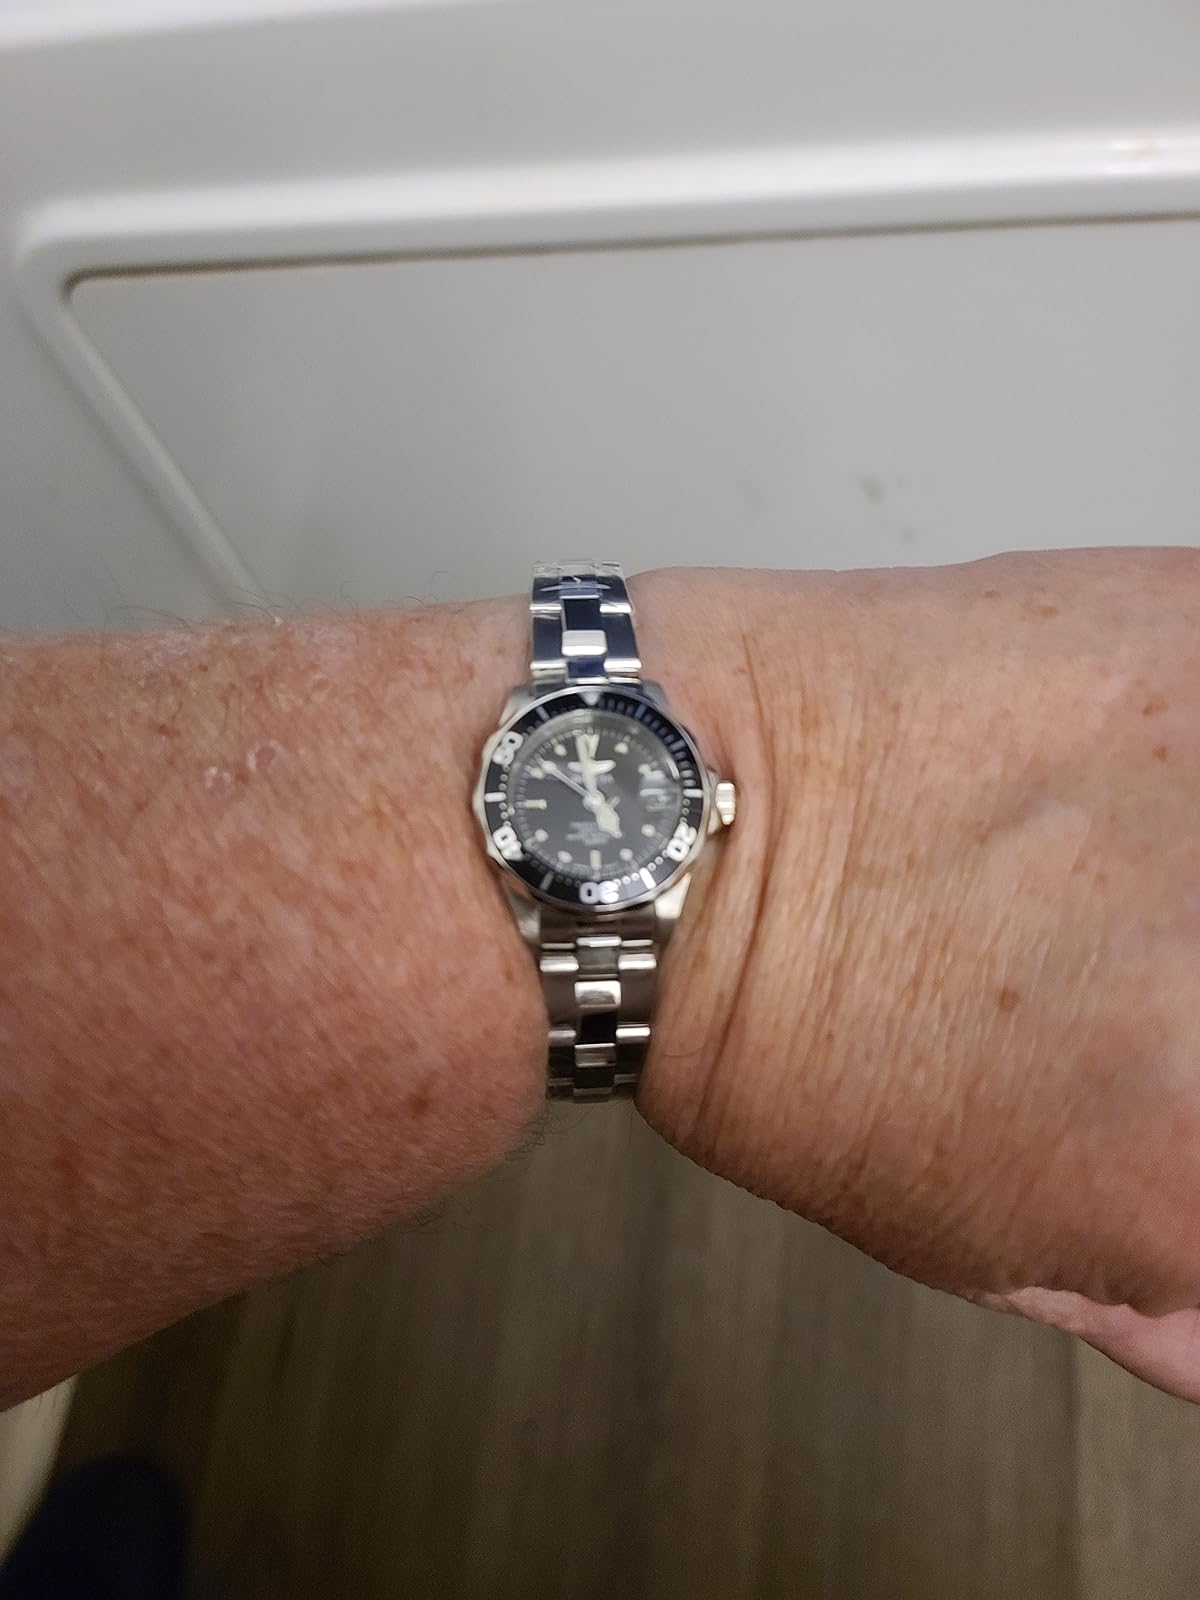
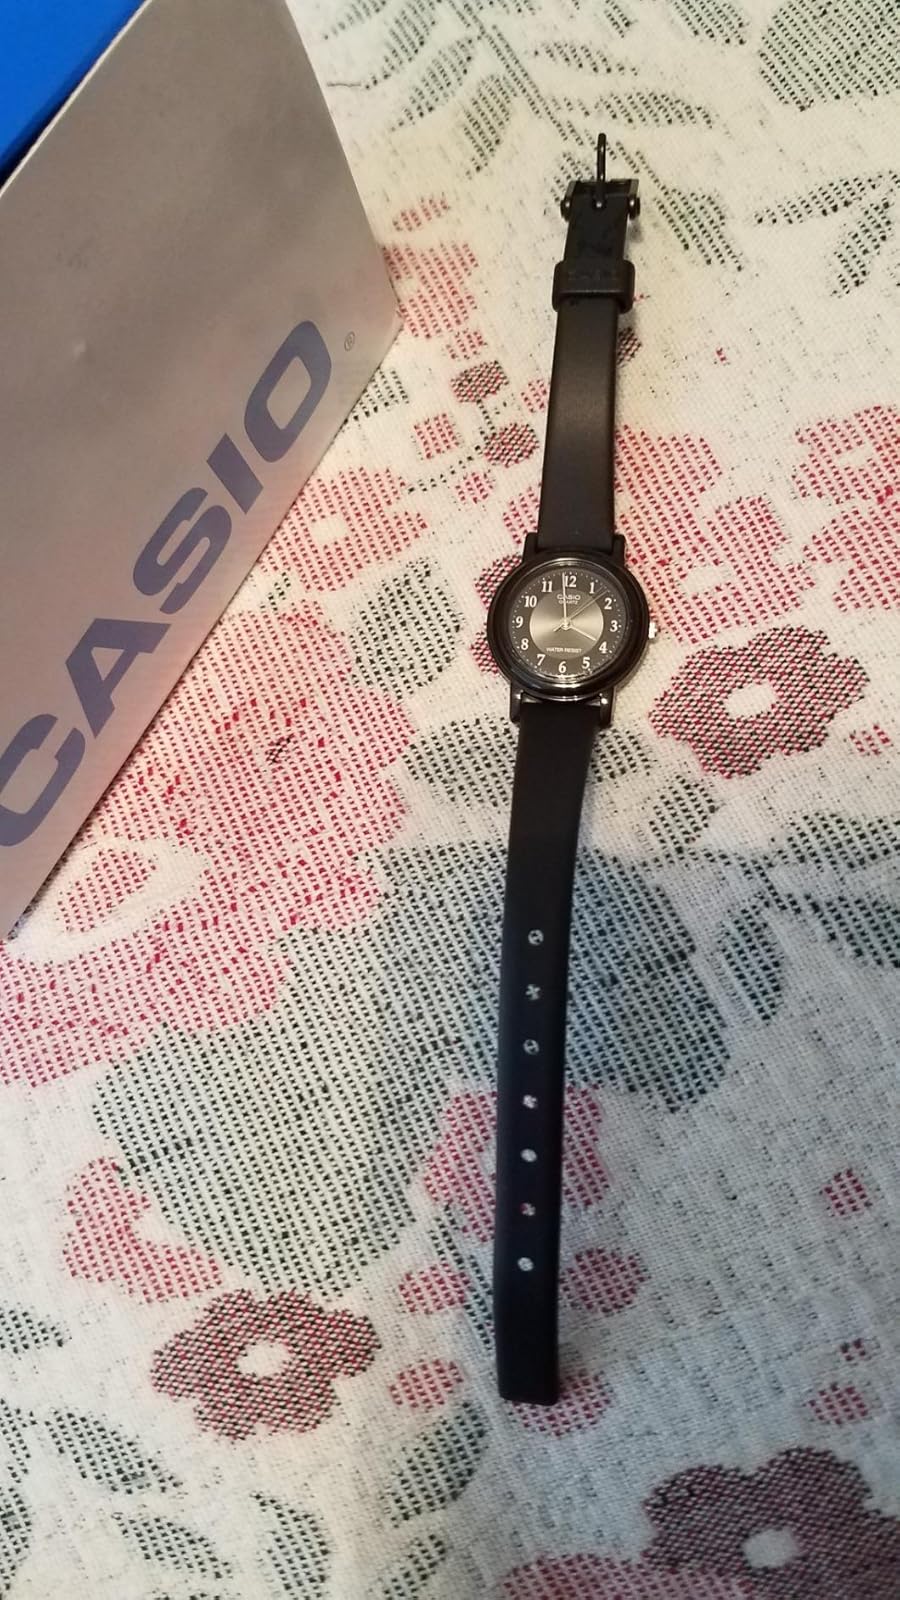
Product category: accessories_watch
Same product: no